Victoria University, Toronto

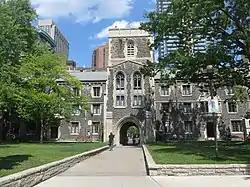
Burwash Hall

King George V gifted to Victoria College a silver cup used by Queen Victoria when she was a child and the Royal Standard that had flown at Osborne House and was draped on the coffin of the Queen when she died there in 1901.